Nicholas of Worcester

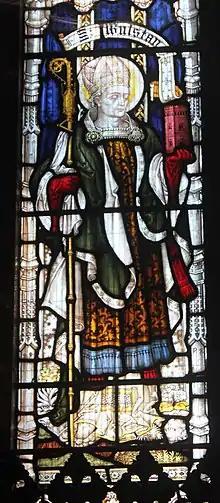
Wulfstan in Worcester church

Nicholas's date of birth and parents are not known. He was brought up by Wulfstan, who was like a father to him. In his ("Life of Wulfstan"), the twelfth-century historian William of Malmesbury wrote: "On his English side, Nicholas was of exalted descent. His parents paid the holy man high respect, and won his friendship by the many services they did him. Wulfstan baptised Nicholas as a child, gave him a fine education in letters, and kept him continually at his side when he was old enough." Mason suggests that William may not have named Nicholas's father out of discretion, because he was a member of a leading dynasty in the regime before the Norman Conquest. She argues that his most likely father was King Harold Godwinson, who was a close friend of Wulfstan and supported his election as bishop. According to William of Malmesbury, Harold "had a particular liking for Wulfstan, to such a degree that in the course of a journey he was ready to go thirty miles out of his way to remove, by a talk with Wulfstan, the load of anxieties oppressing him". Wulfstan was loyal to kings from Edward the Confessor to William II, but Harold was the only king whose devotion to Wulfstan was emphasised by William of Malmesbury. Mason suggests that Nicholas was Harold's son by Ealdgyth, who married Harold in or after 1063. She was a daughter of Ælfgar, Earl of Mercia, a member of the other great dynasty of the period. After 1066, the Godwin properties were forfeit and members of the family had poor secular prospects, so life as a Benedictine monk was a much better alternative.